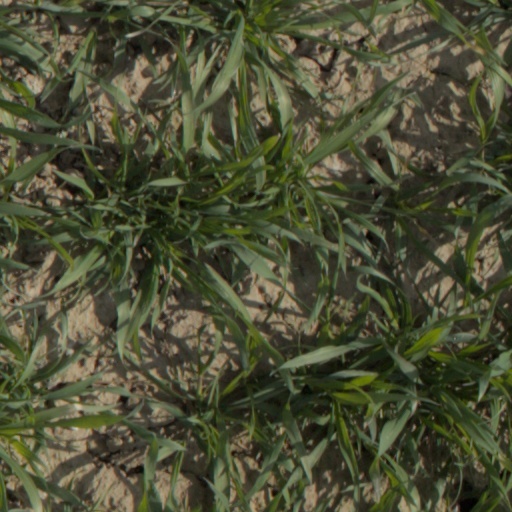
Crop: wheat